Chicago, Burlington and Quincy Railroad

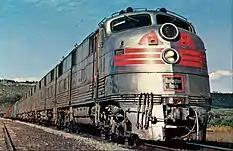
Burlington locomotive hauling an express freight . These locomotives were also used for the Zephyr passenger trains.

Following the purchase of the Burlington by GN and NP, expansion continued. In 1908, the CB&Q purchased both the Colorado and Southern Railway and the Fort Worth and Denver Railway, giving it access south to Dallas and the Gulf of Mexico ports in Houston and Galveston. It also extended its reach south in the Mississippi Valley region by opening up a new line from Concord, Illinois, south to Paducah, Kentucky. It was during this period that the Burlington was at its largest, exceeding just over 12,000 route miles in 14 states by the 1920s. With the First World War having the same effect on the railroad as on all other railroads, during the 1920s, the Burlington Route had an increasingly heavy amount of equipment flooding the yards. With the advent of the Great Depression, the CB&Q held a good portion of this for scrap.